Mountbatten family

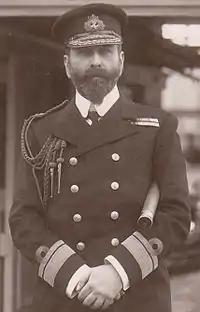
Louis Mountbatten, 1st Marquess of Milford Haven

The Marquessate of Milford Haven was created in 1917 for Prince Louis of Battenberg, the former First Sea Lord, and a relation to the British Royal Family. He was at the same time made Earl of Medina and Viscount Alderney, also in the Peerage of the United Kingdom. Princess Alice of Battenberg never took the name Mountbatten as she married Prince Andrew of Greece and Denmark in 1903; her son, Prince Philip of Greece and Denmark, took the name upon becoming a naturalised British citizen.